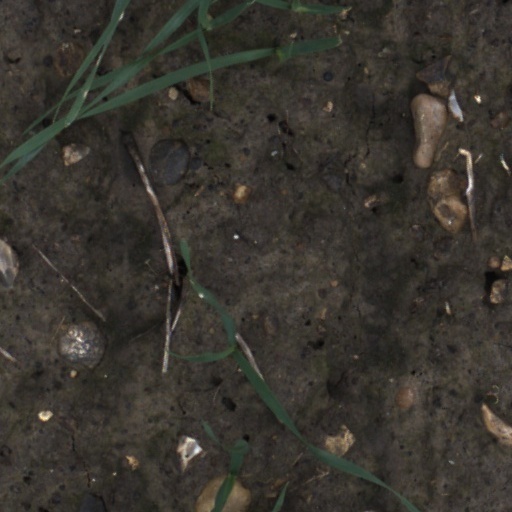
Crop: wheat